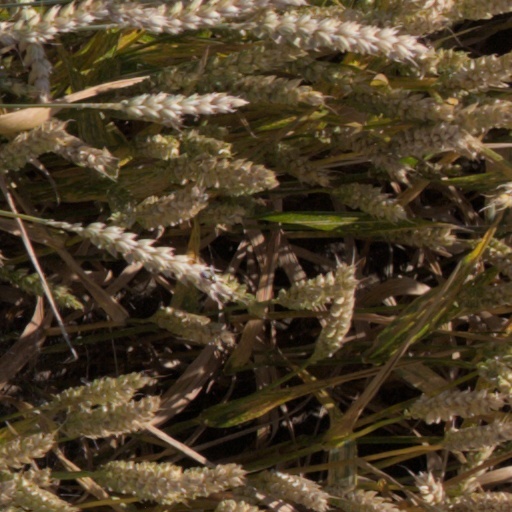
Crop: wheat